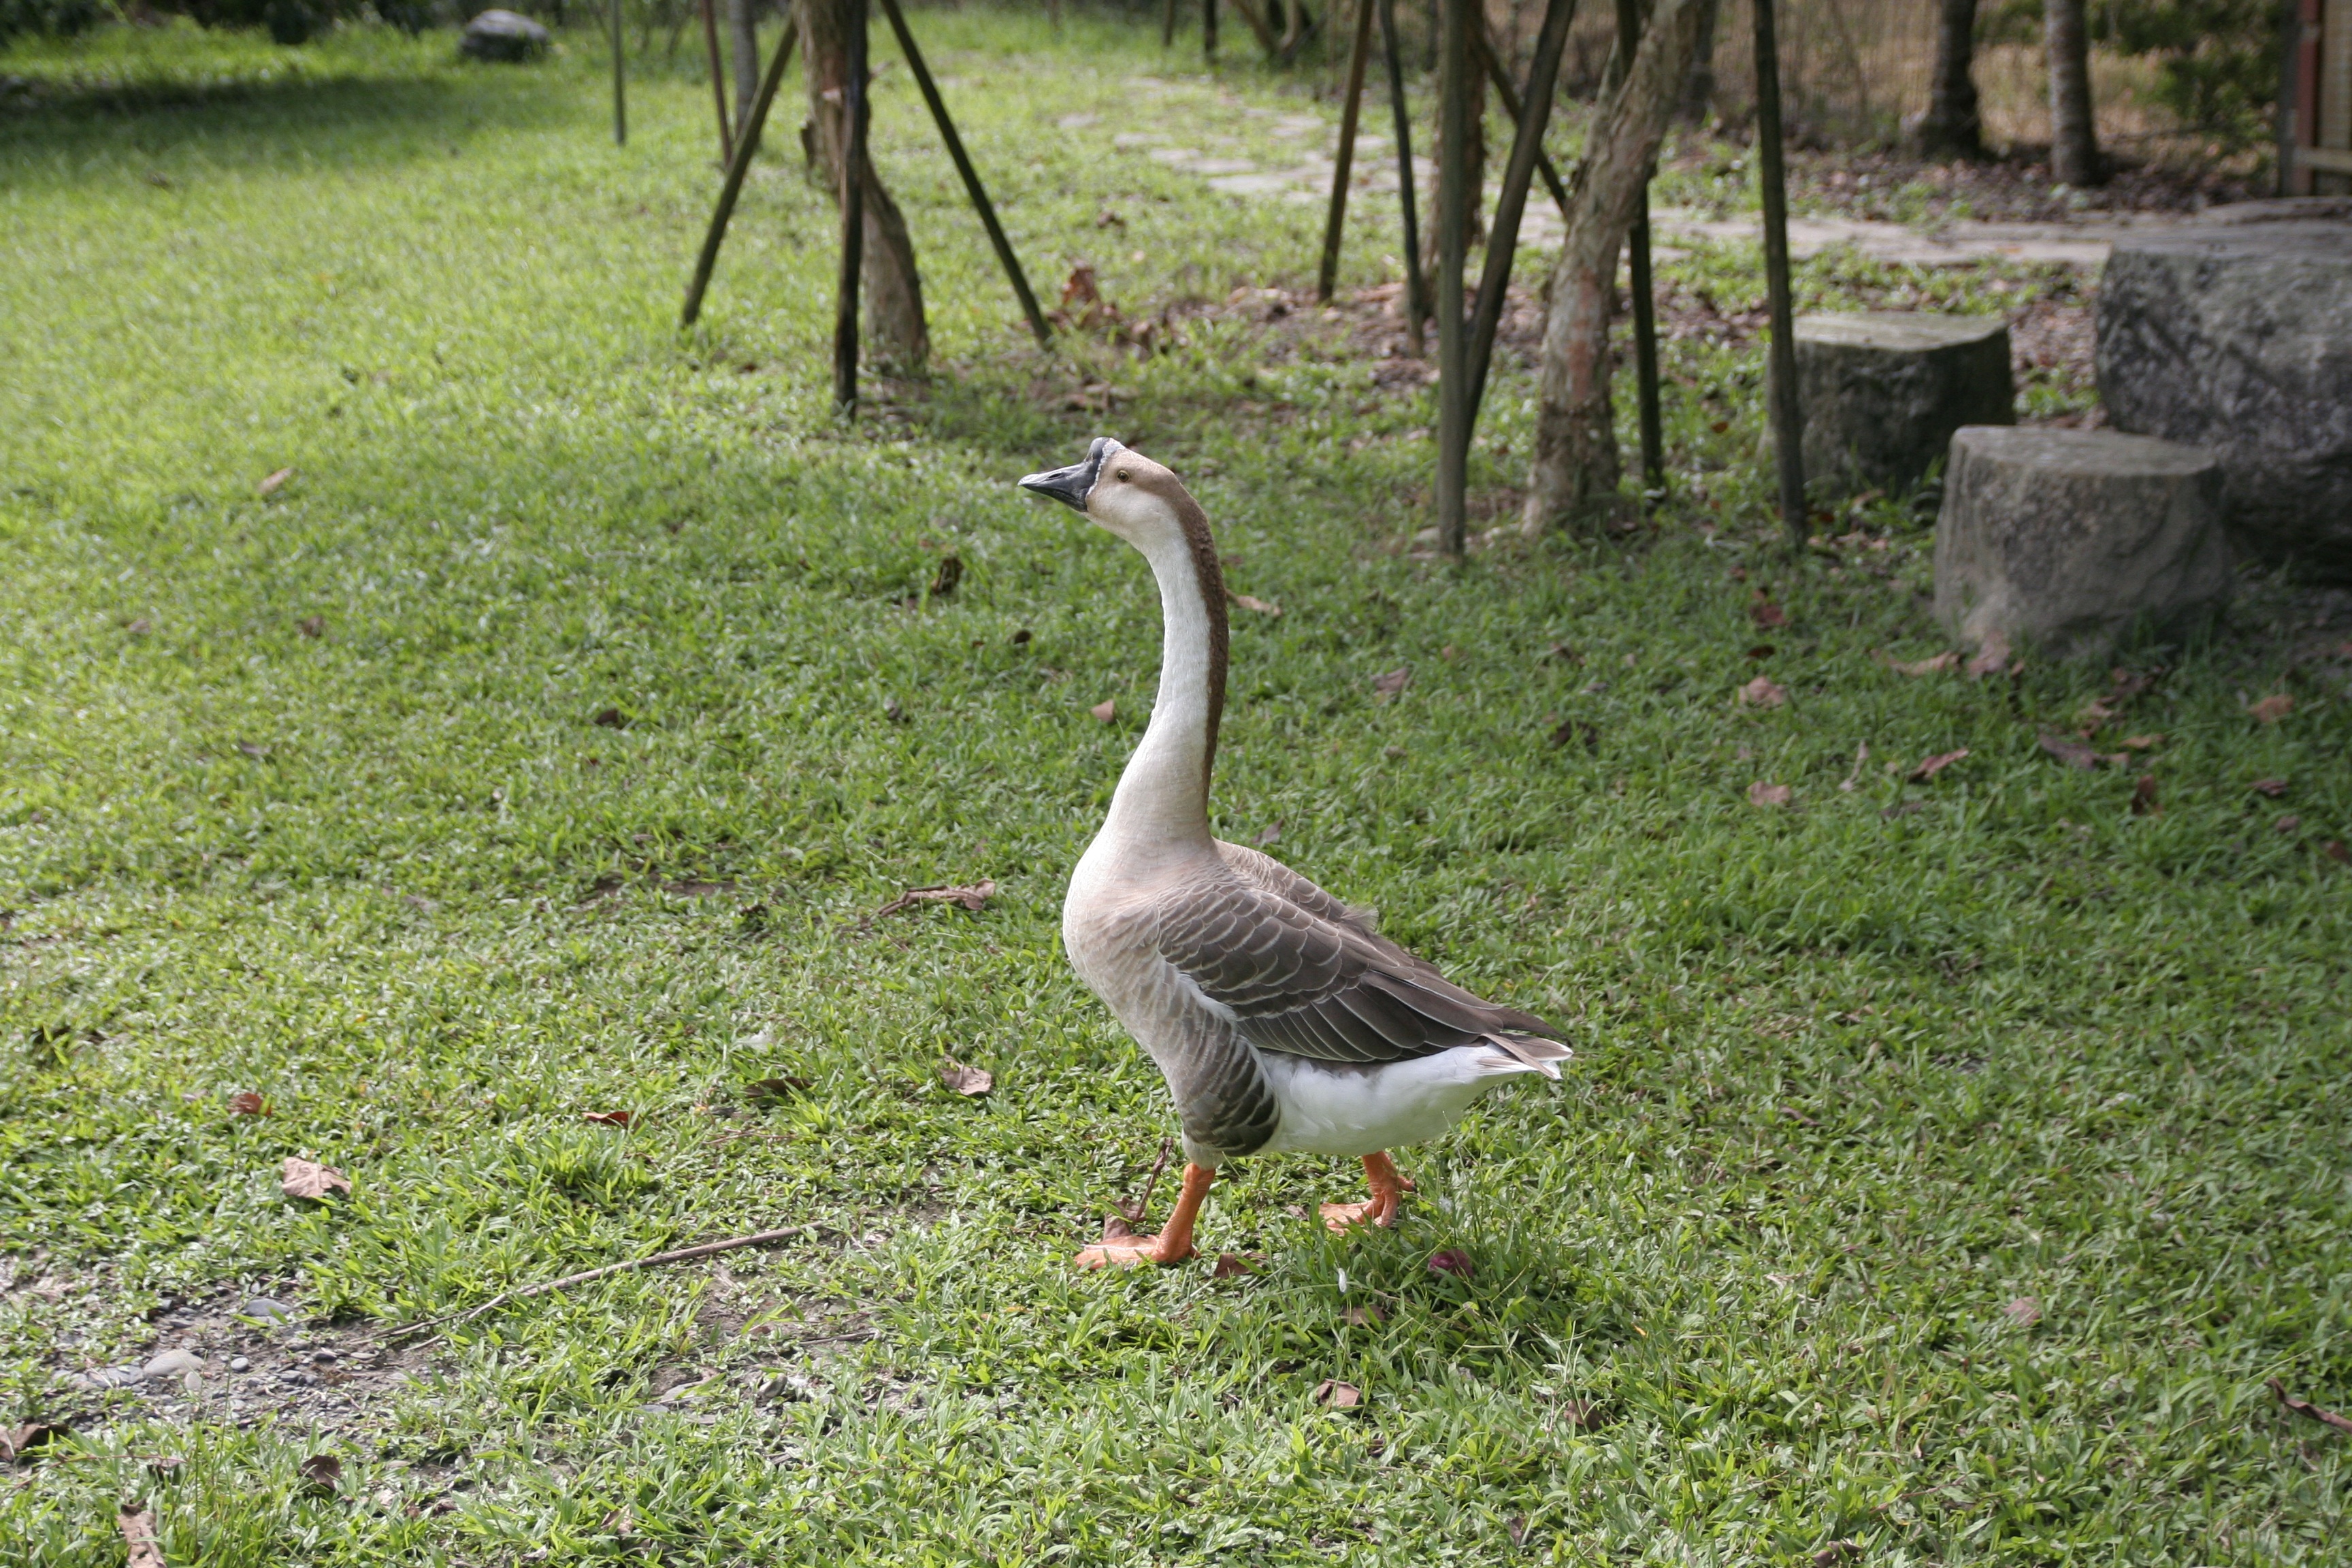
bird, wildlife, pet, fauna, duck, farmhouse, goose, vertebrate, waterfowl, water bird, ducks geese and swans